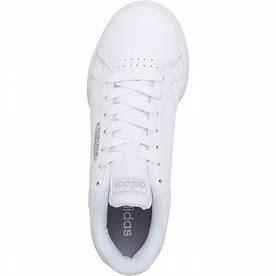
Brand: Adidas
Model: Roguera